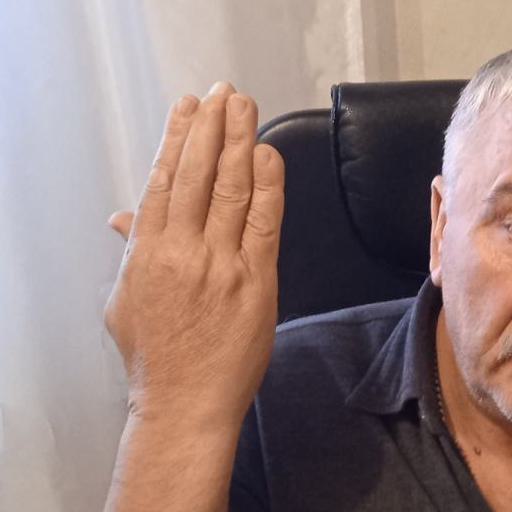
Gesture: stop_inverted